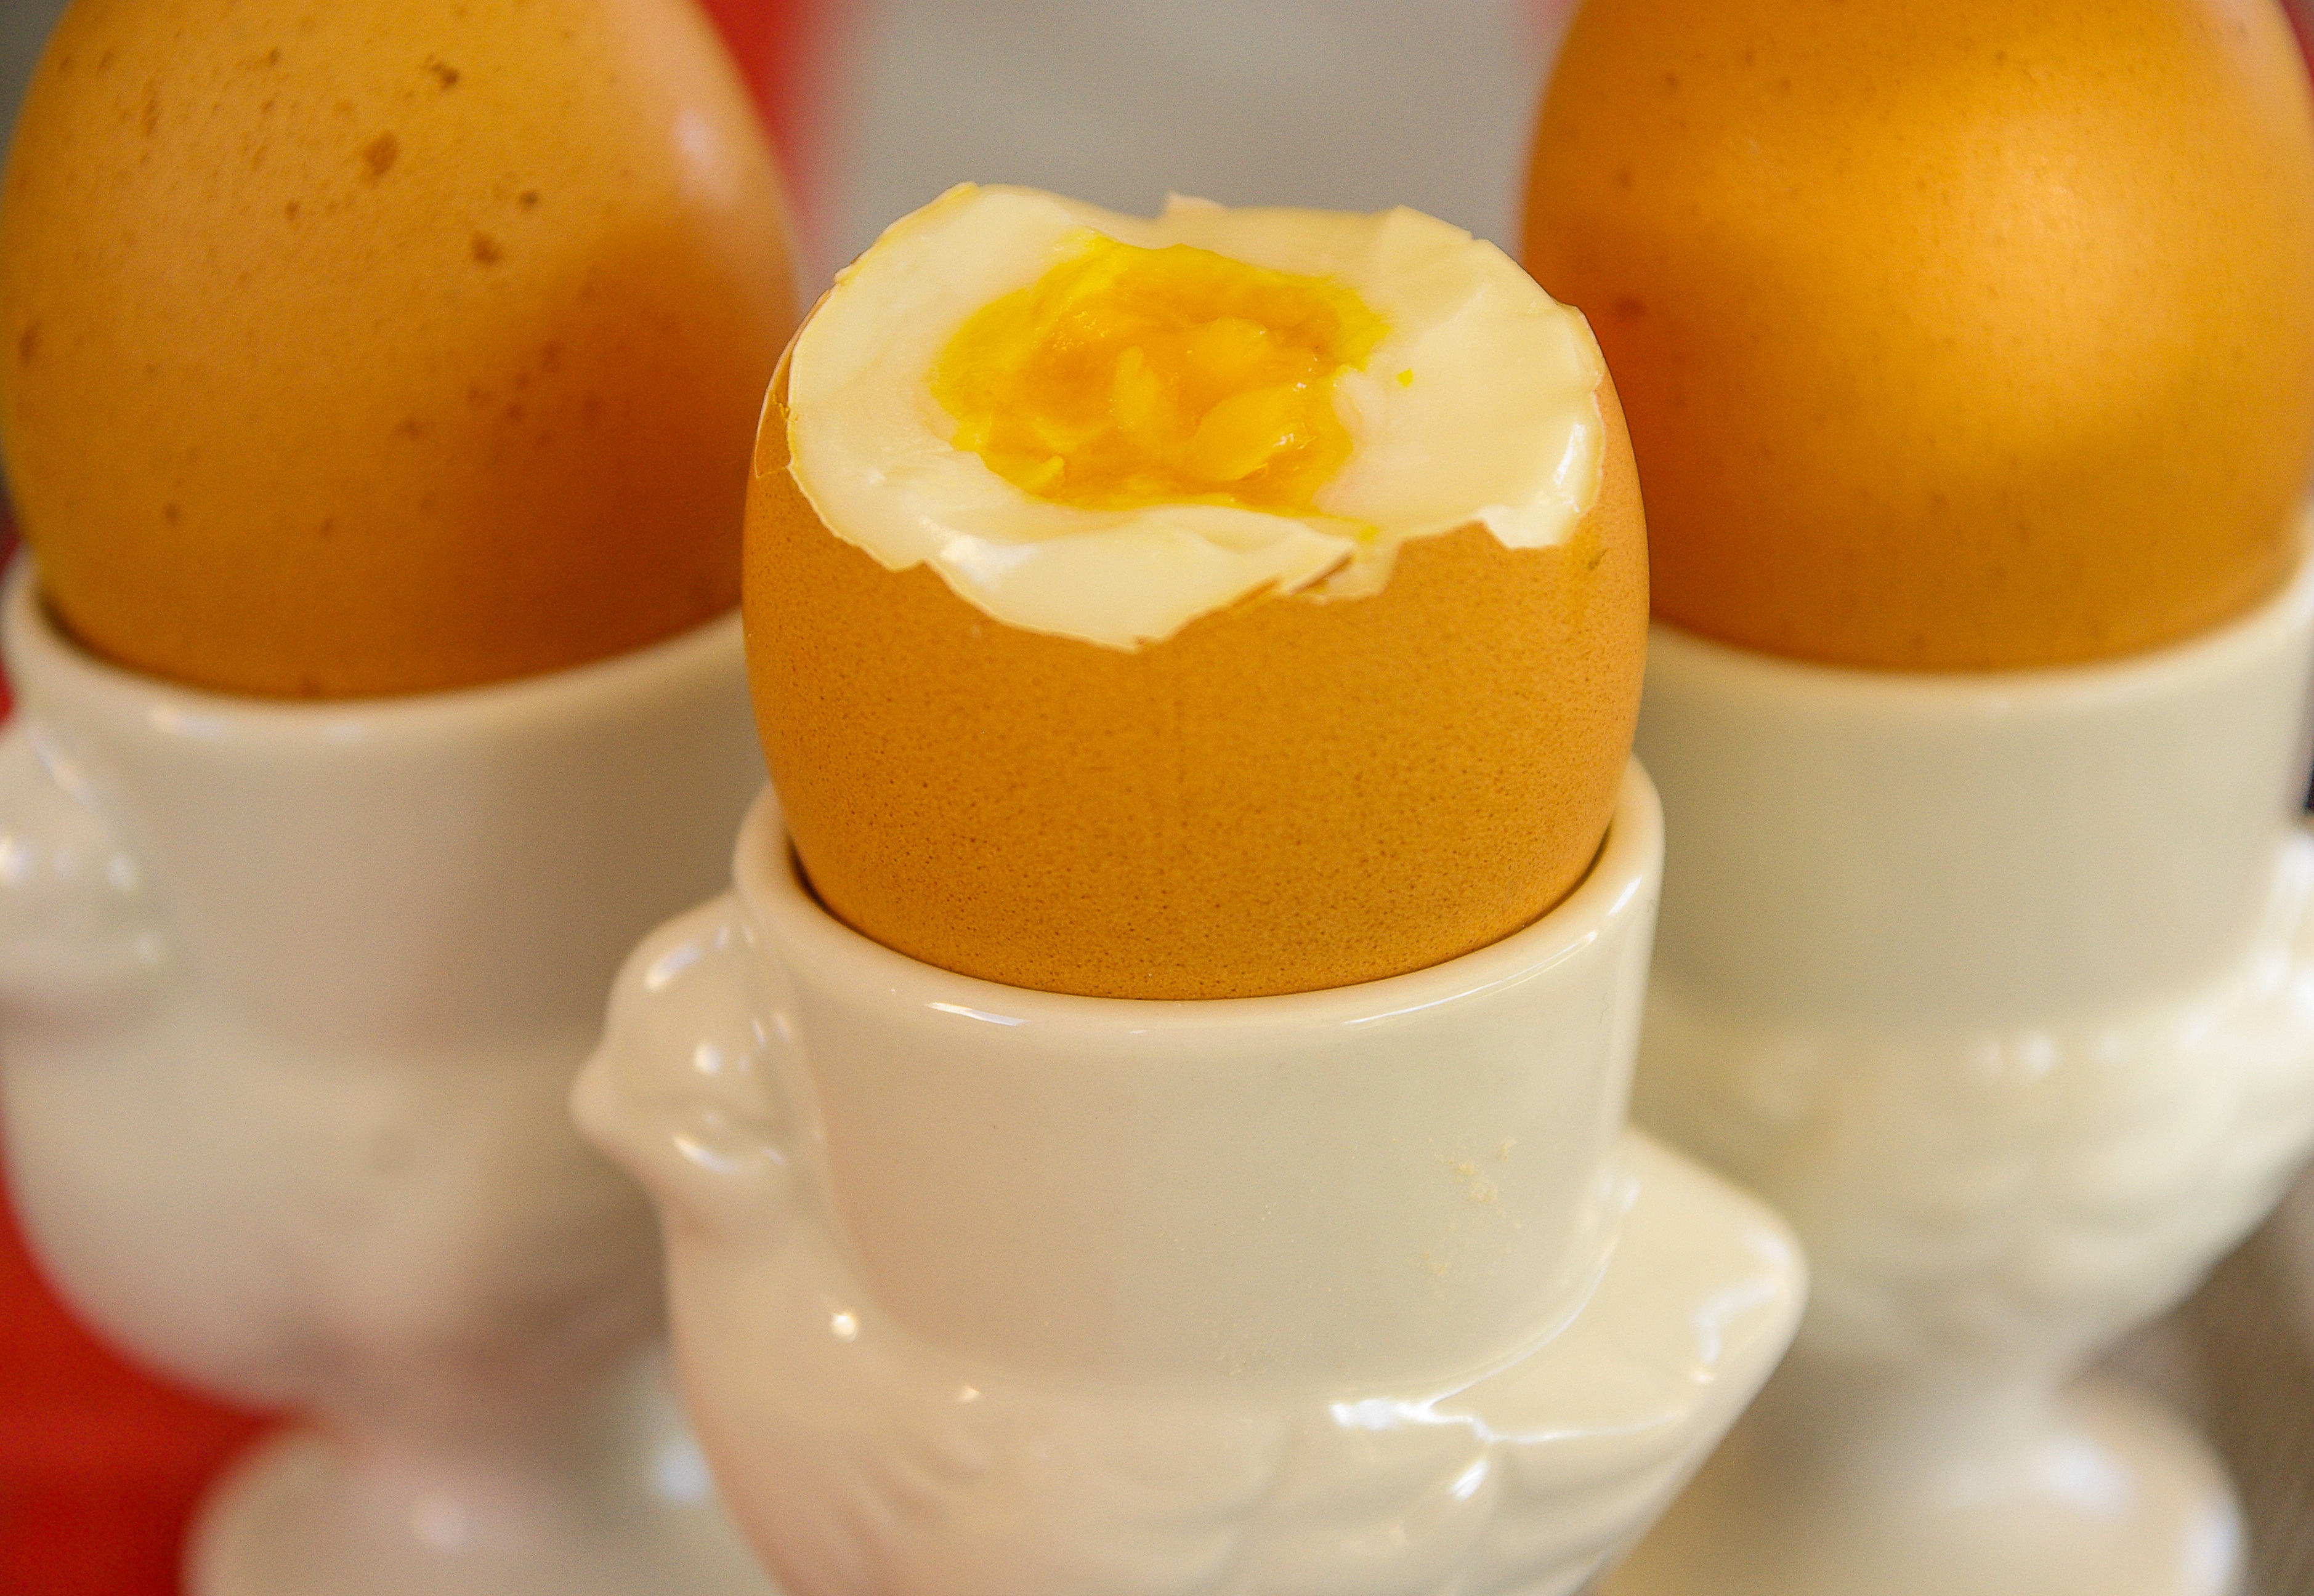
plant, fruit, dish, food, produce, breakfast, dessert, cuisine, egg, hen, eggs, flowering plant, boiled eggs, egg cups, land plant